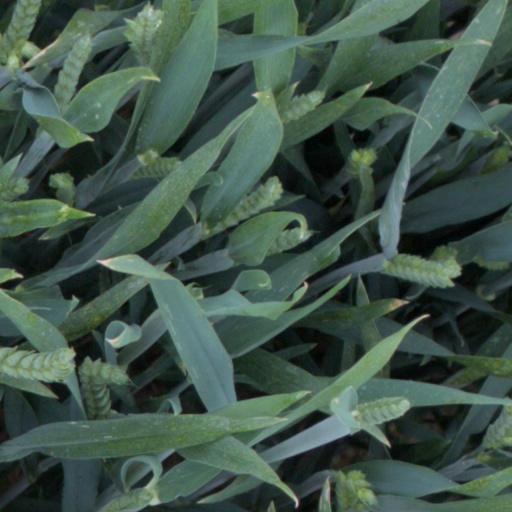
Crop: wheat